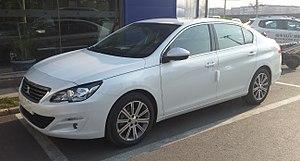
Peugeot est un constructeur automobile français. L'entreprise familiale qui précède l'actuelle entreprise Peugeot est fondée en 1810, lors de la transformation du moulin familial sis à Hérimoncourt en aciérie. Différentes branches de la famille vont se lancer dans des productions très diversifiées, mais toutes basées sur l'acier